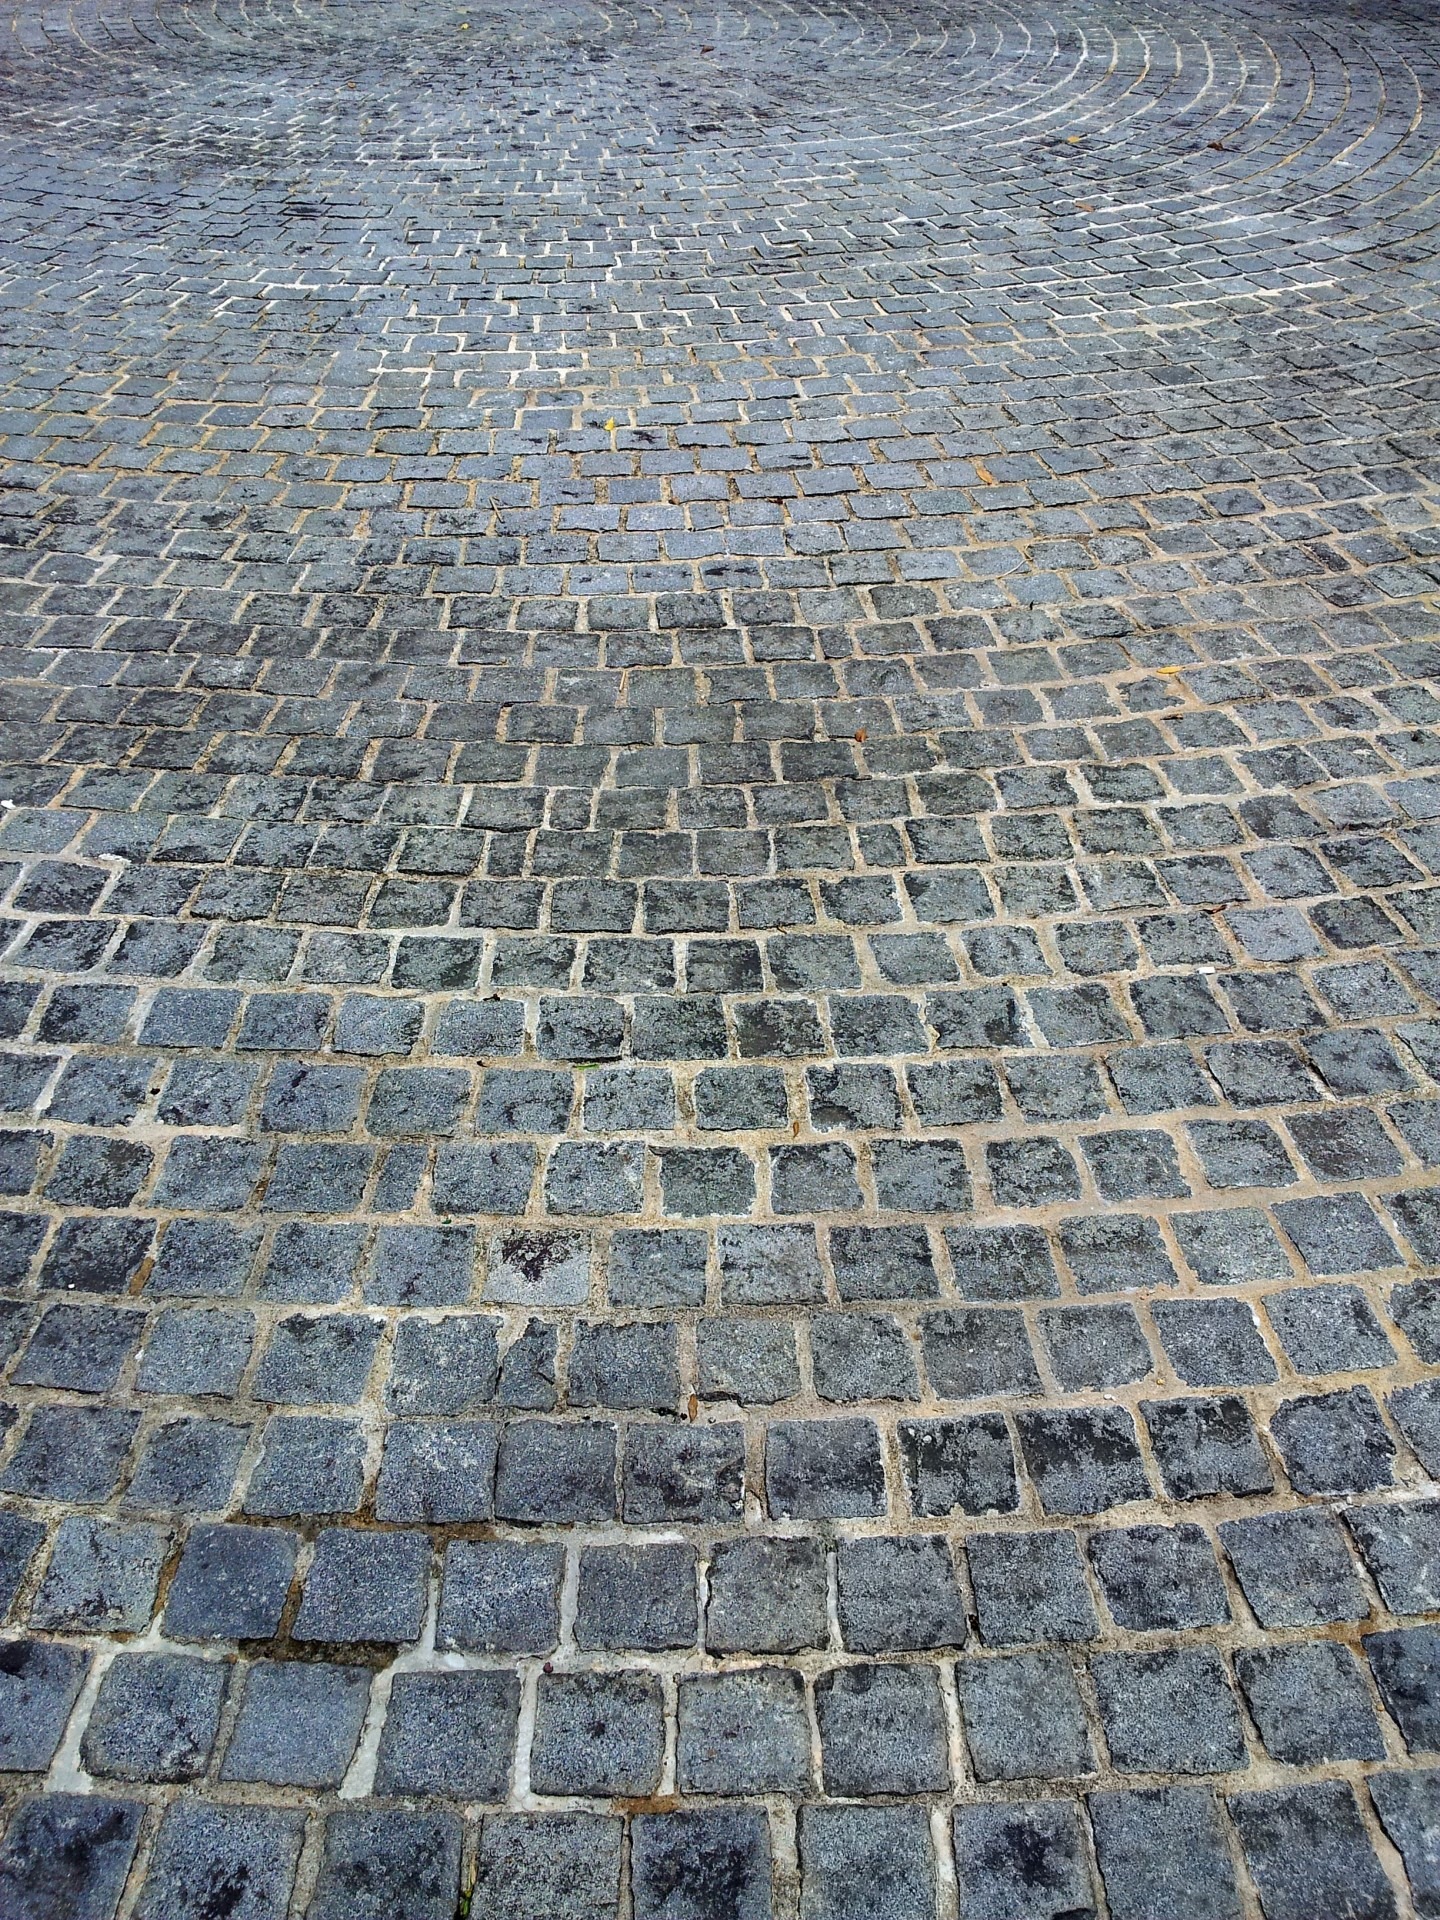
path, pathway, outdoor, street, ground, sidewalk, floor, roof, cobblestone, wall, stone, asphalt, pavement, walkway, soil, brick, material, surface, paving, circles, flooring, road surface, flagging, outdoor structure, brick ground